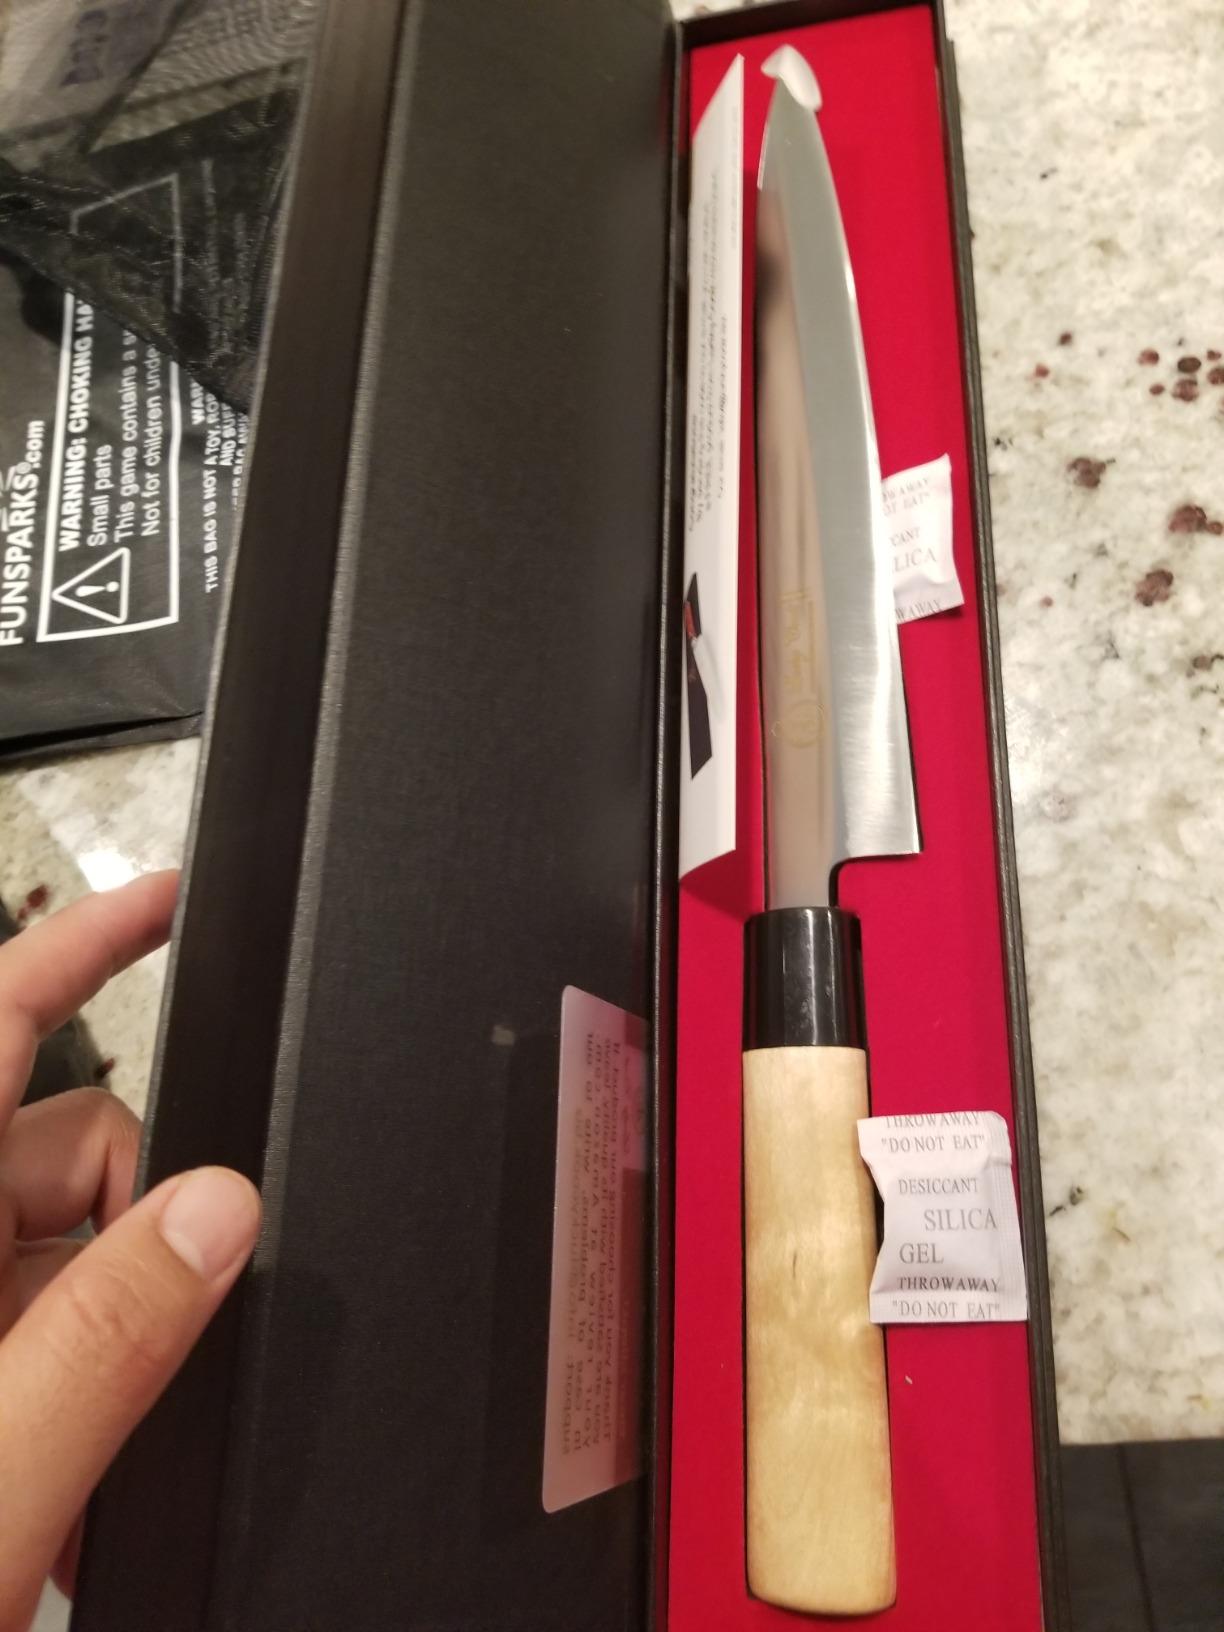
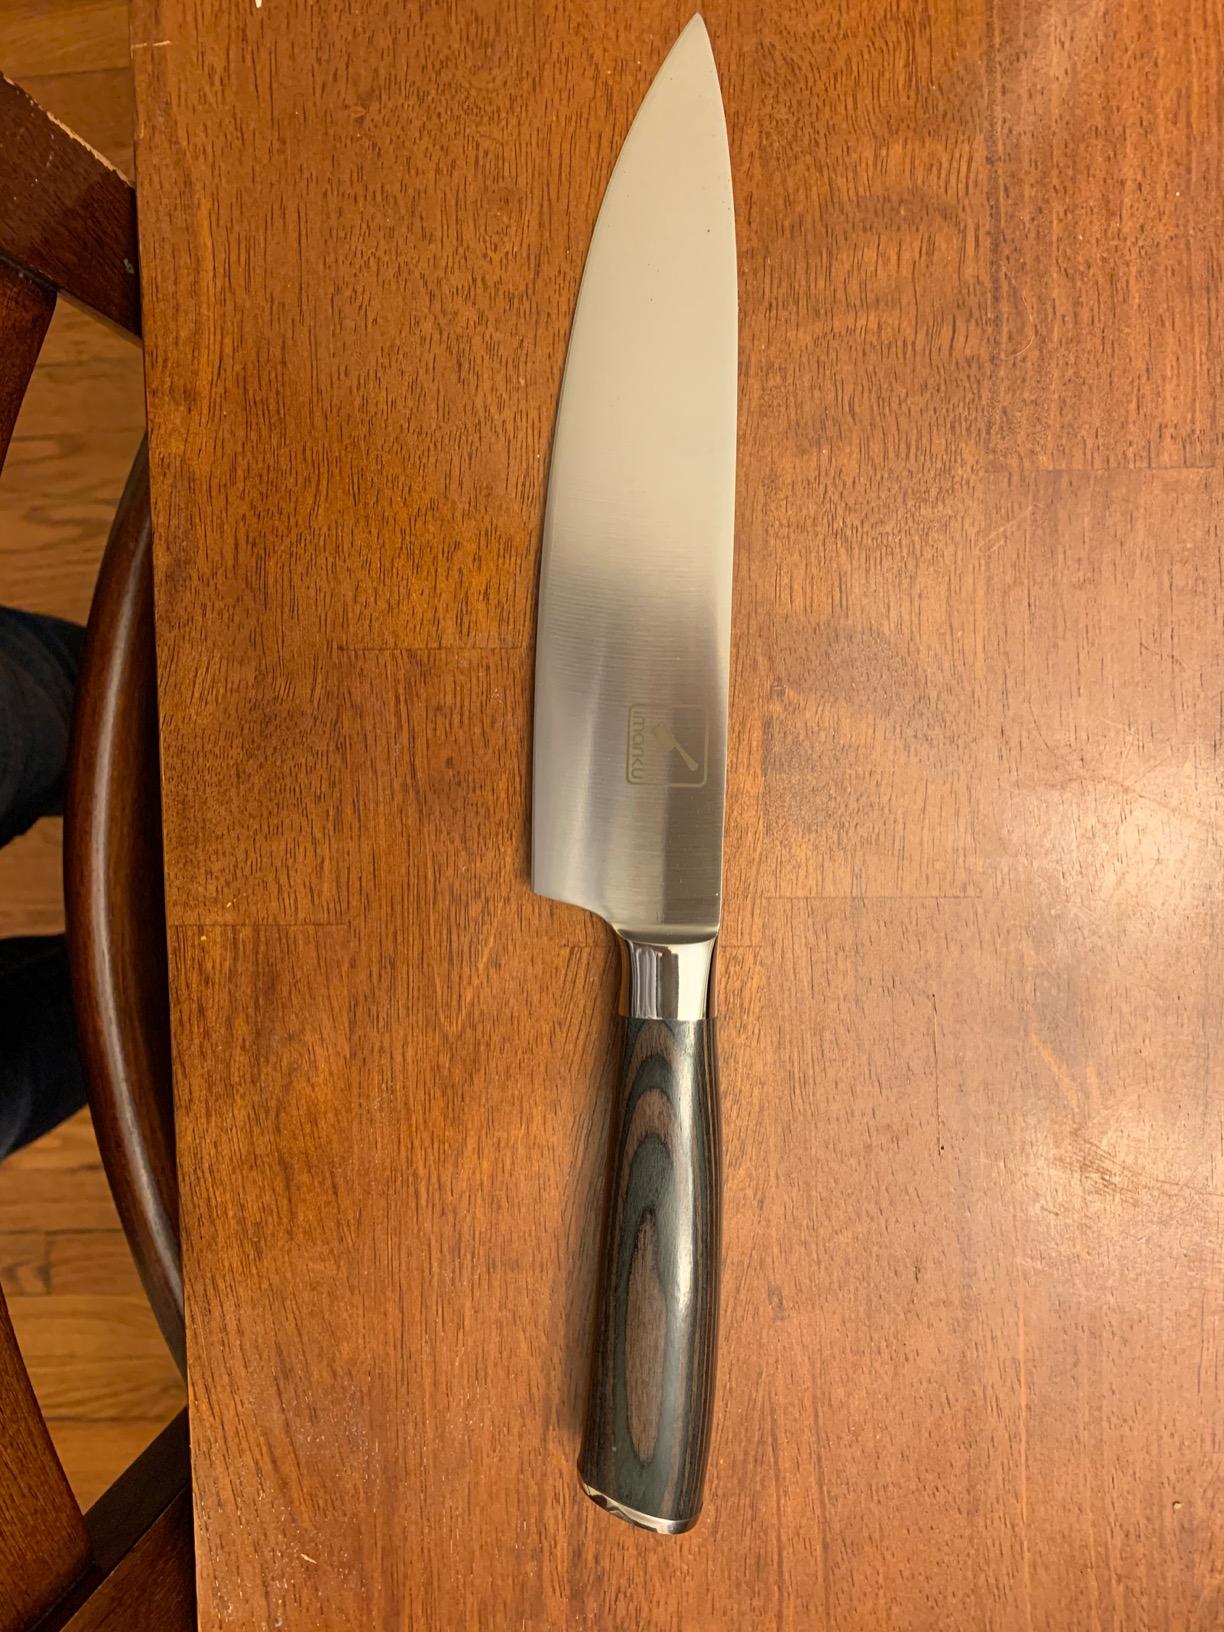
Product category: items_knife
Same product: no